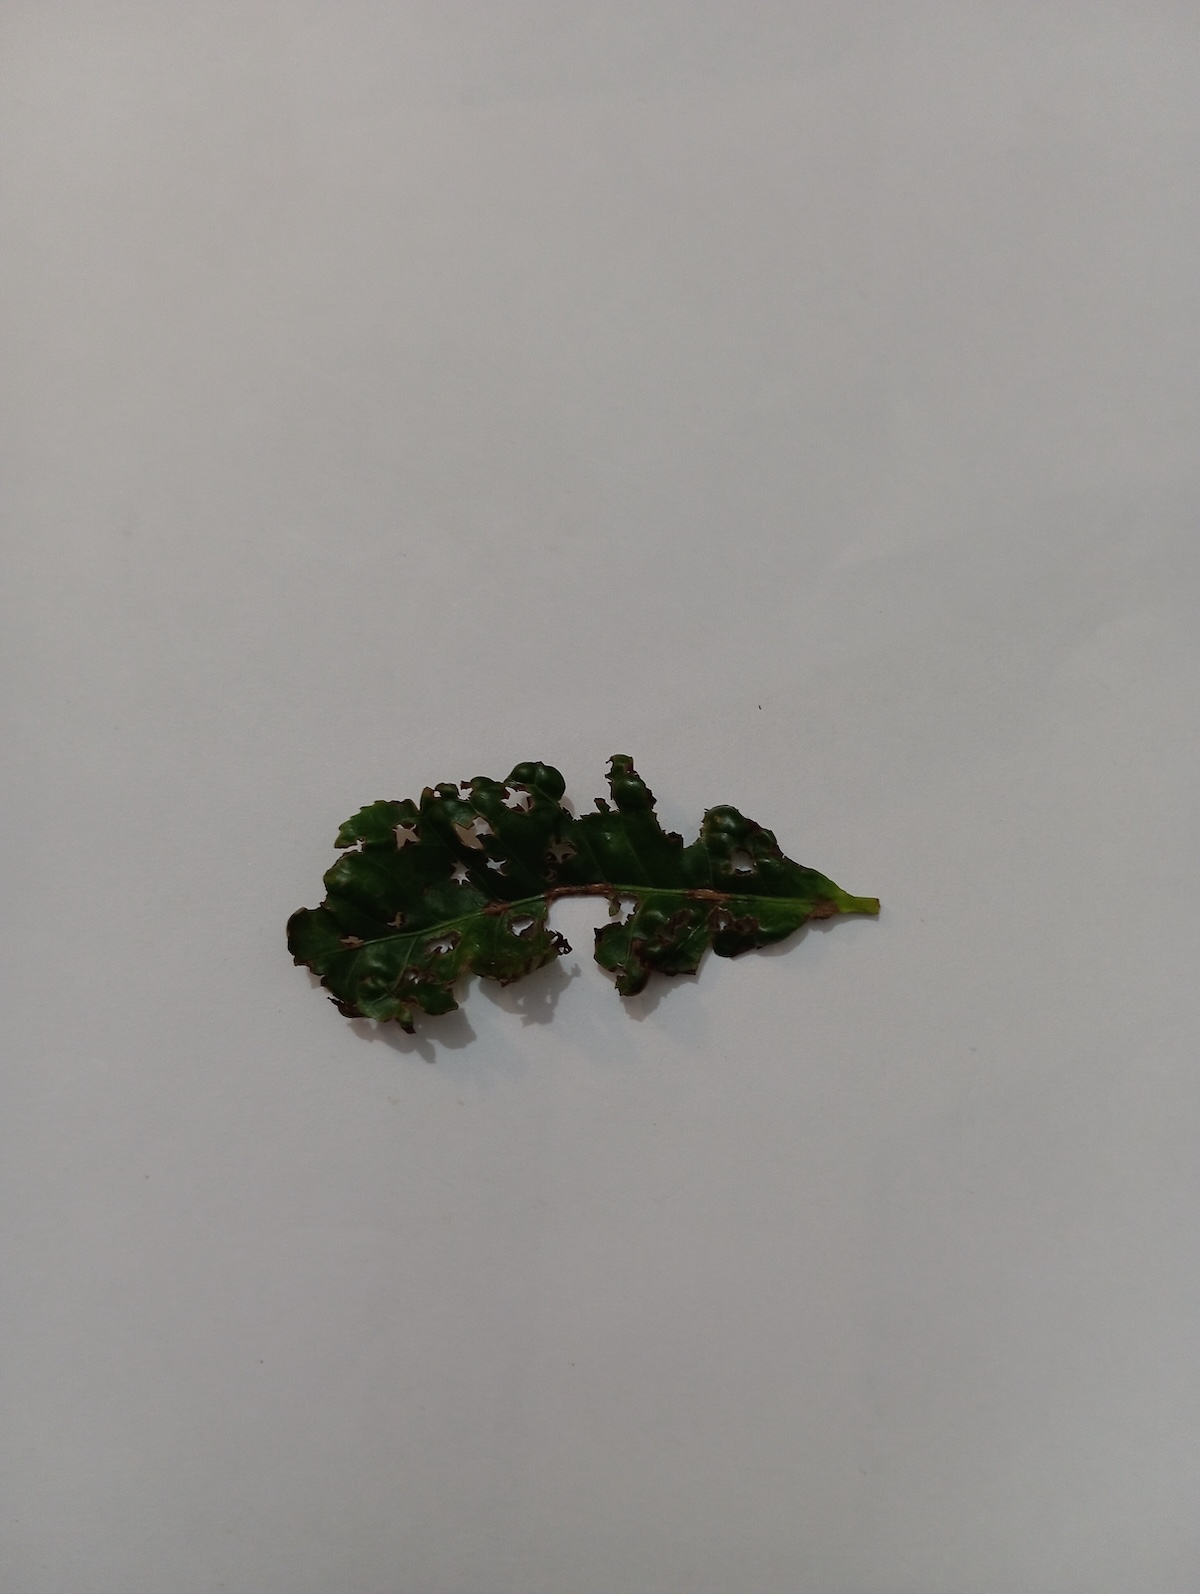
Label: Green mirid bug